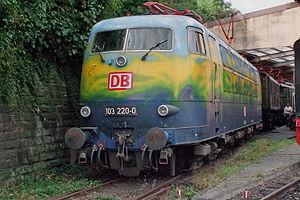
La série 103 est une série de locomotives électriques exploitées par la Deutsche Bundesbahn. Elles ont longtemps été perçues comme la série phare du matériel roulant de la DB.